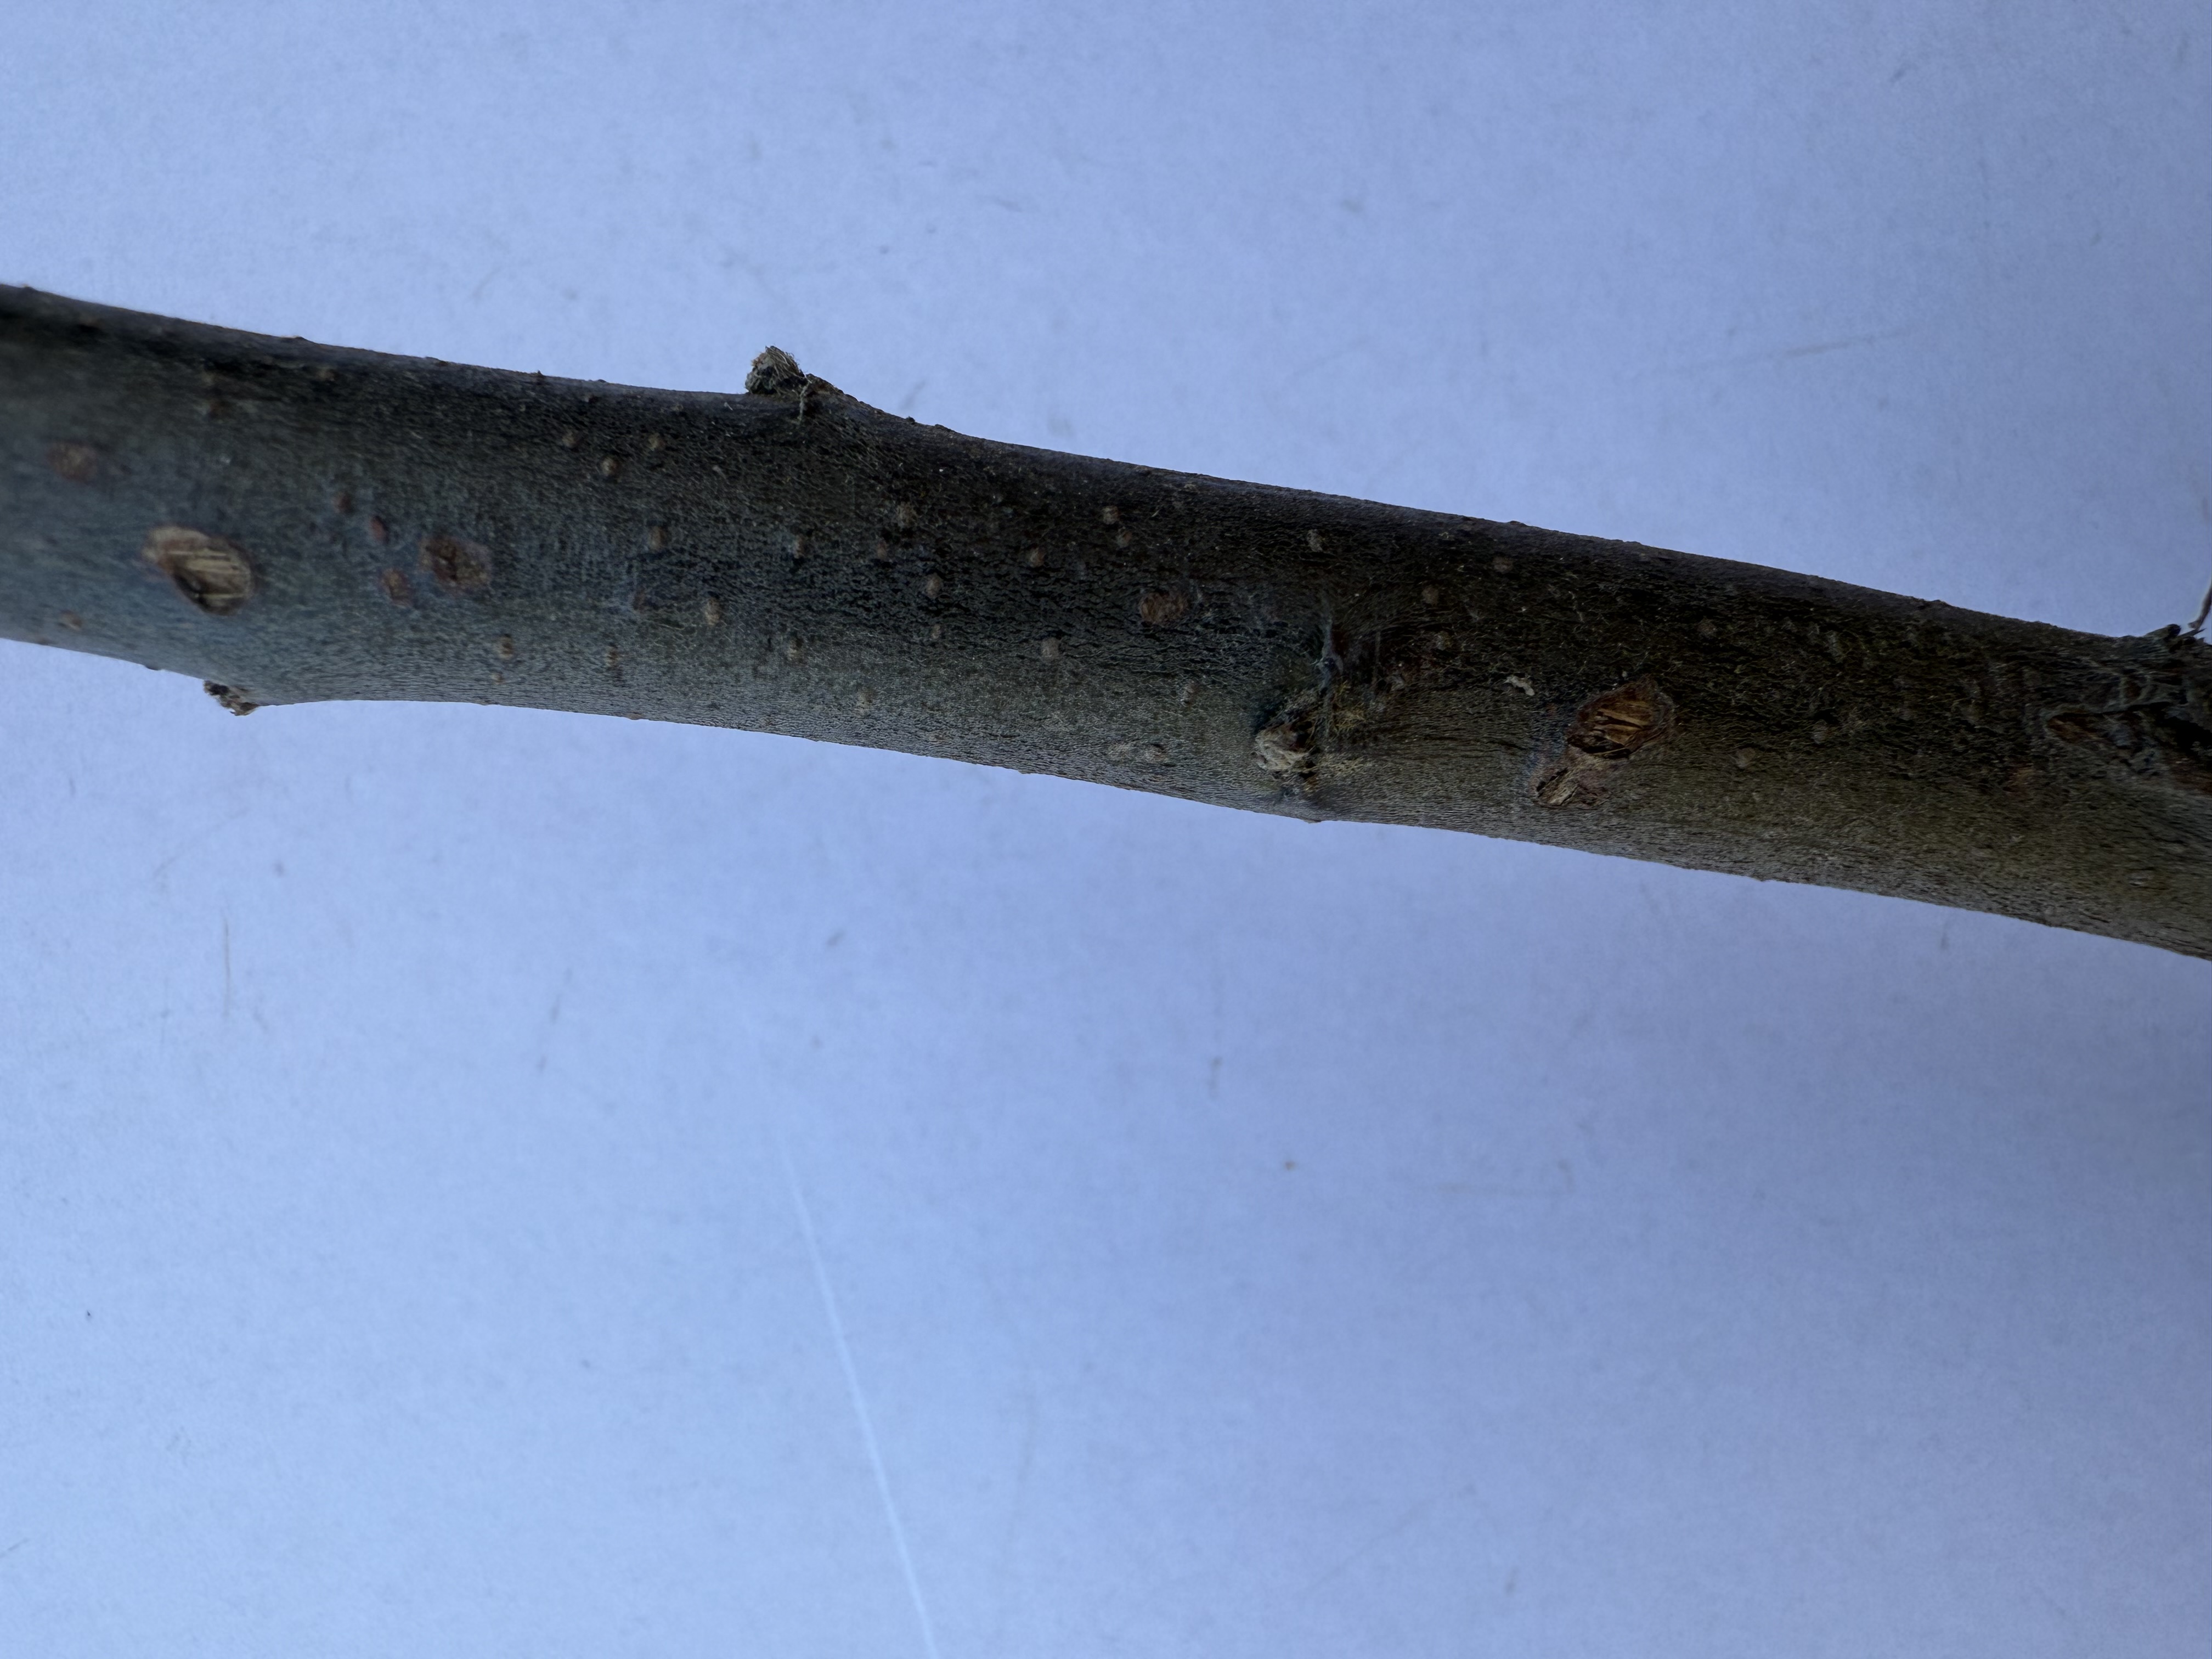
Variety: Ekmek Quince